Tombs of the Kings (Jerusalem)

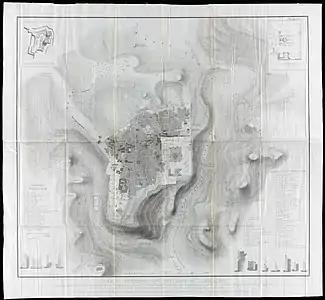
"Tombs of the Kings" (top center) shown in the 1841 Aldrich and Symonds map of Jerusalem

The tomb is mentioned by the Roman-Jewish historian Josephus in the first century CE. He writes about Helena, queen of Adiabene, a small kingdom from Mesopotamia (today part of northern Iraq) who came to Jerusalem at the end of the Second Temple Period. Her family converted to Judaism and built a palace in the area today known as the City of David. Helena's son Monobaz II had her remains and those of his brother buried "three stadia from Jerusalem." Medieval Europeans mistakenly identified the tomb as belonging to the kings of Judah.